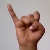
The image shows a hand gesture representing the letter 'I' in Indian Sign Language.